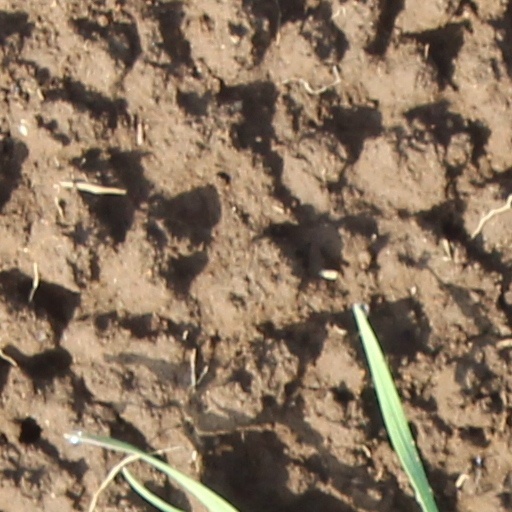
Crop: wheat